Answer in natural language. Considering the relative positions, where is stainless steel fridge with blue design (highlighted by a blue box) with respect to colorful landscape painting (highlighted by a green box)? Choose between the following options: left or right
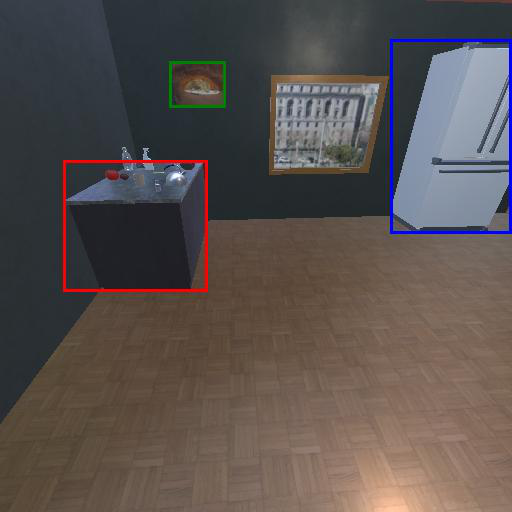
<answer>right</answer>